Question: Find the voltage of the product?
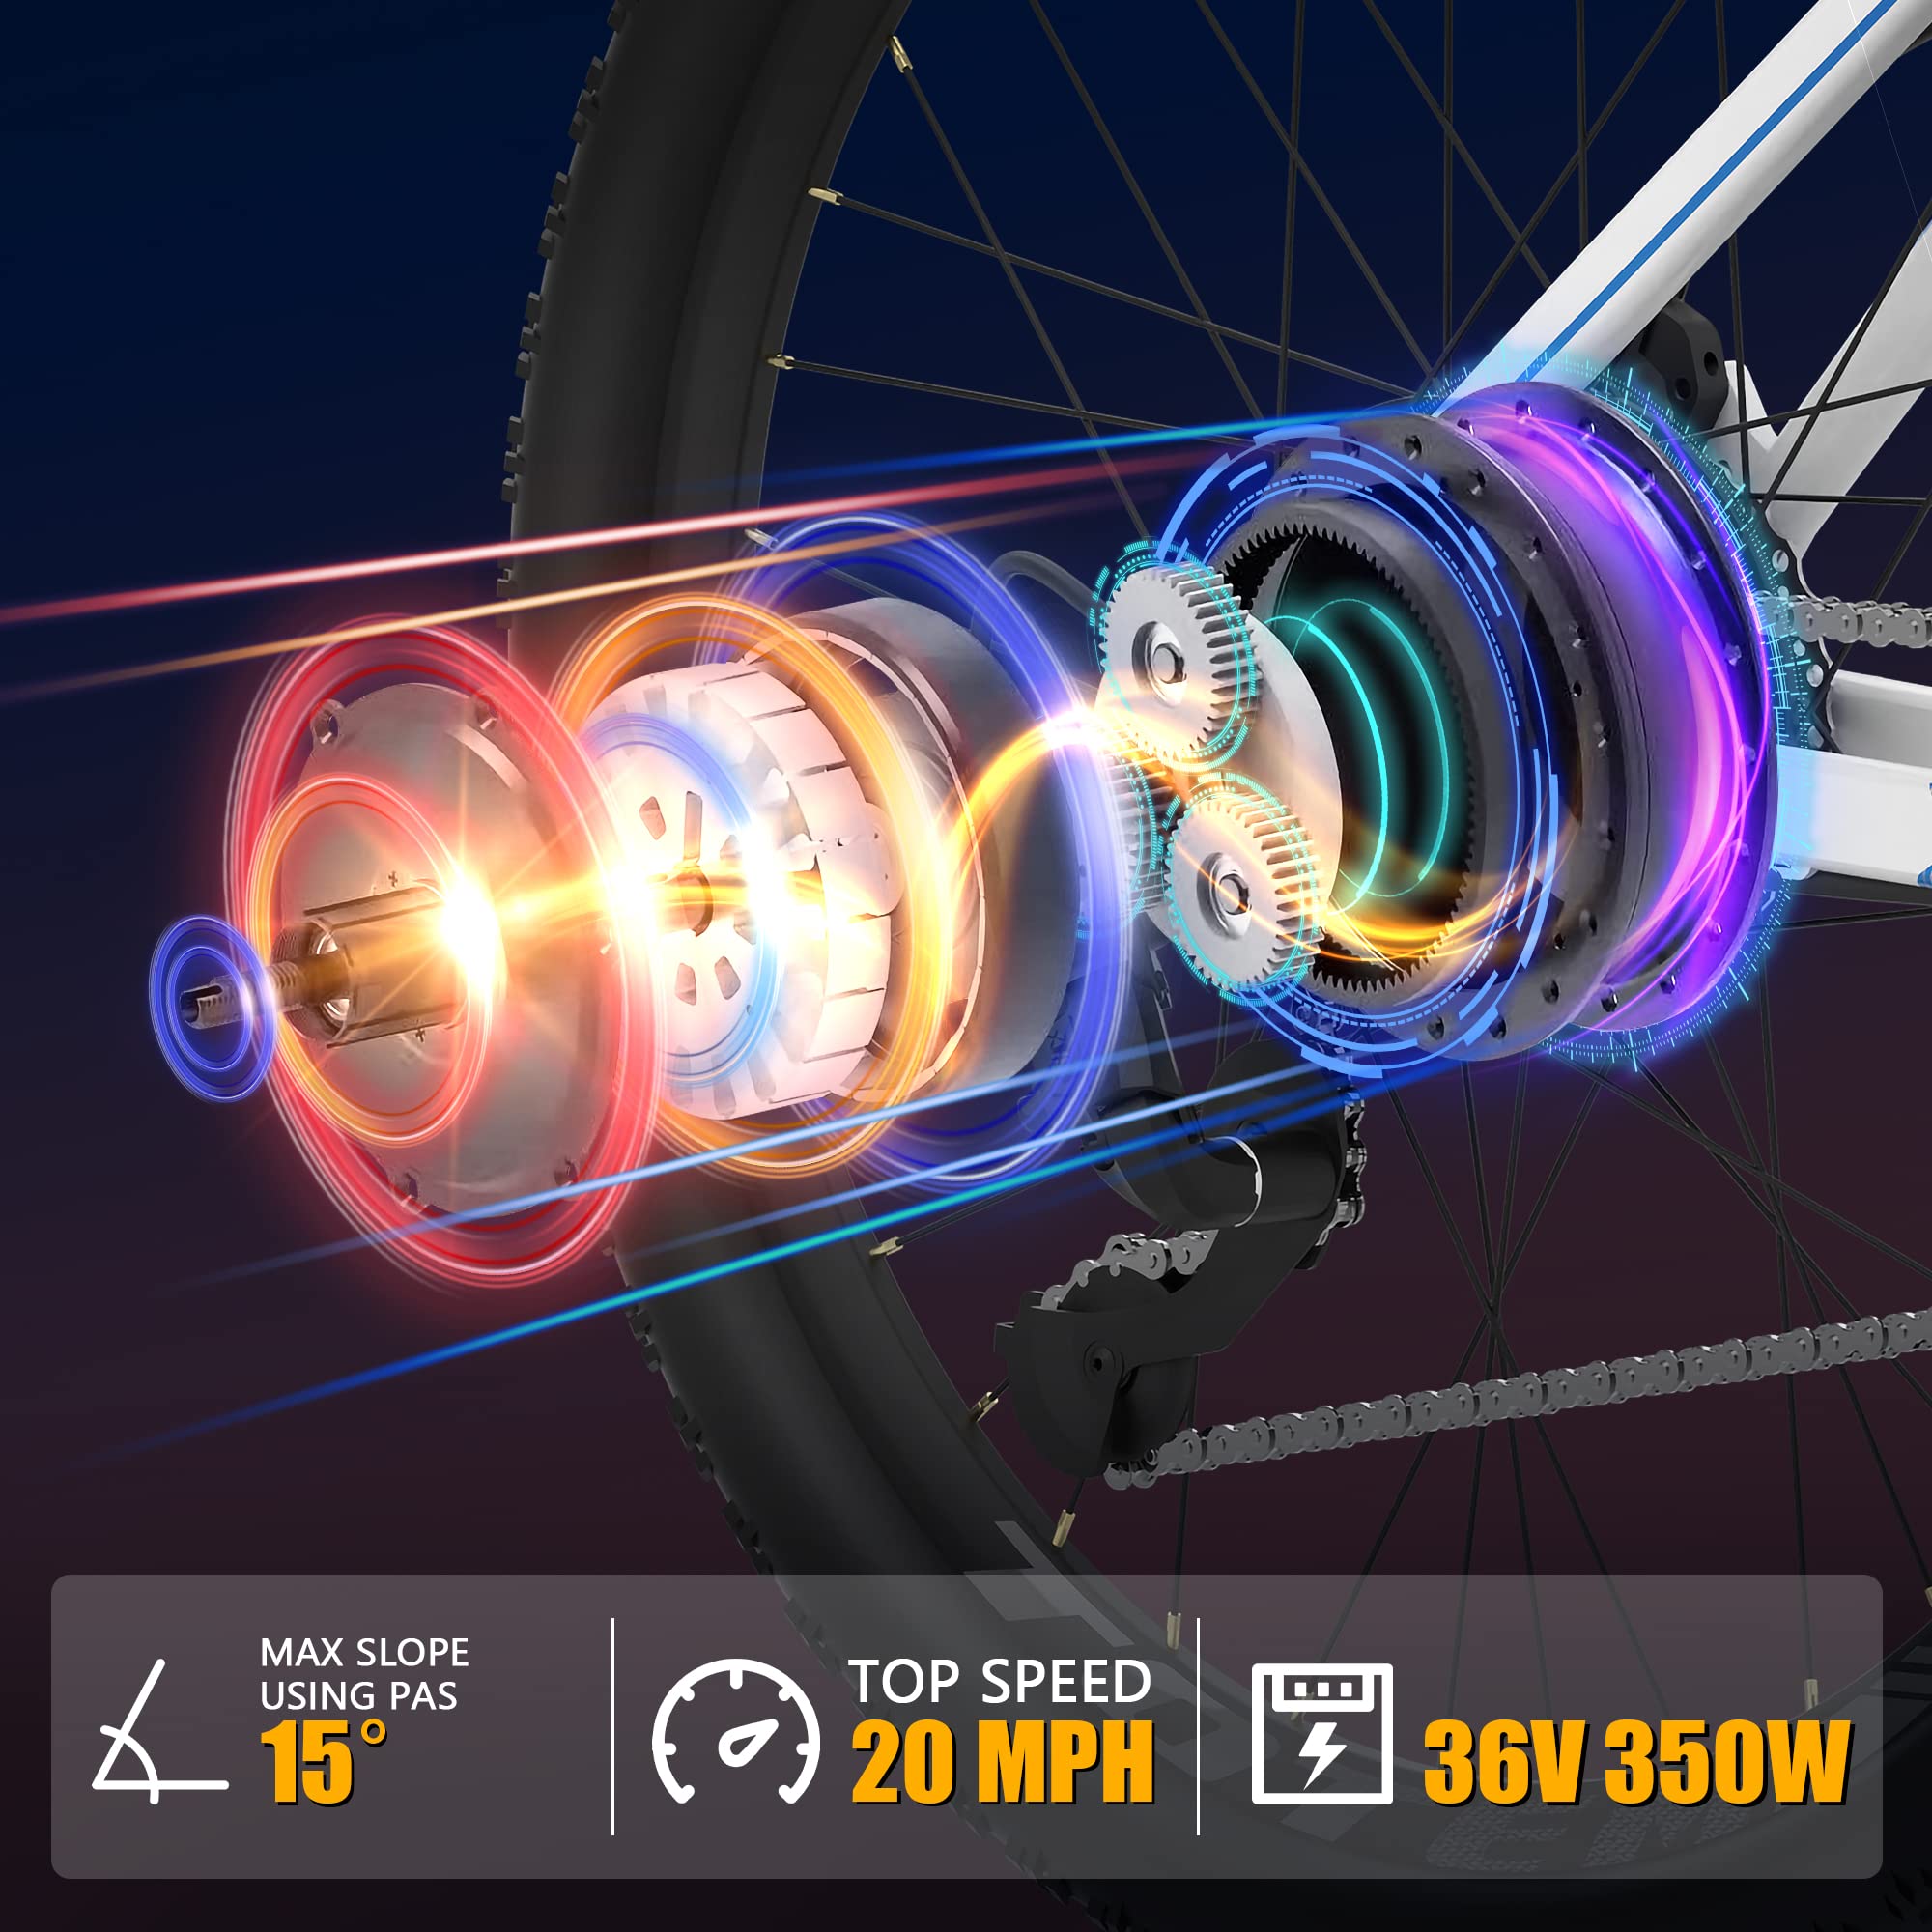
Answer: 36.0 volt